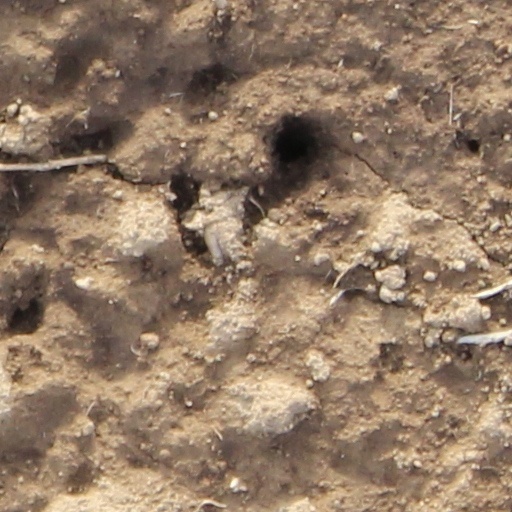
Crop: wheat